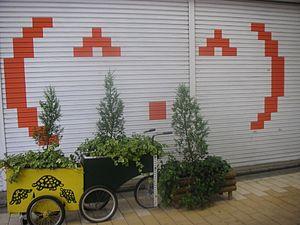
Une émoticône est une courte figuration symbolique d'une émotion, d'un état d'esprit, d'un ressenti, d'une ambiance ou d'une intensité, utilisée dans un discours écrit.